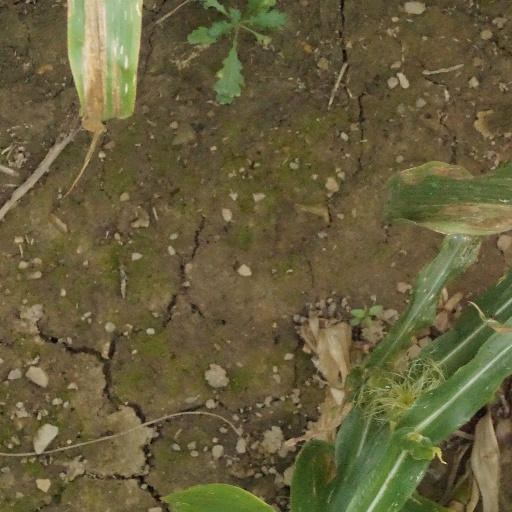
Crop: maize; corn